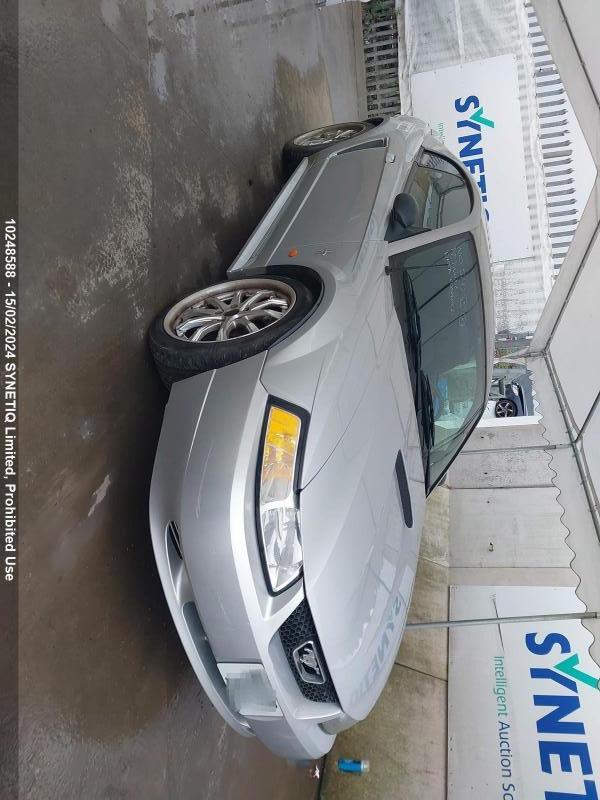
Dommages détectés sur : pare-choc avant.
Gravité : mineur